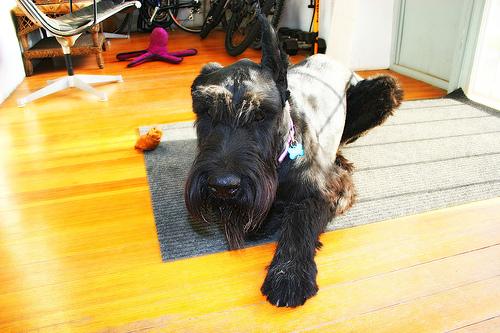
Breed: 232-n000089-giant_schnauzer